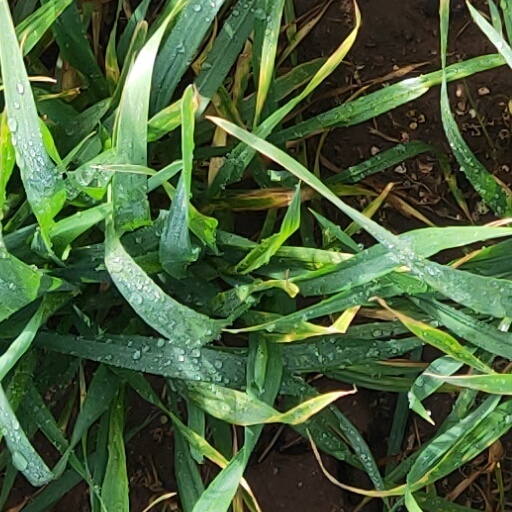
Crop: wheat